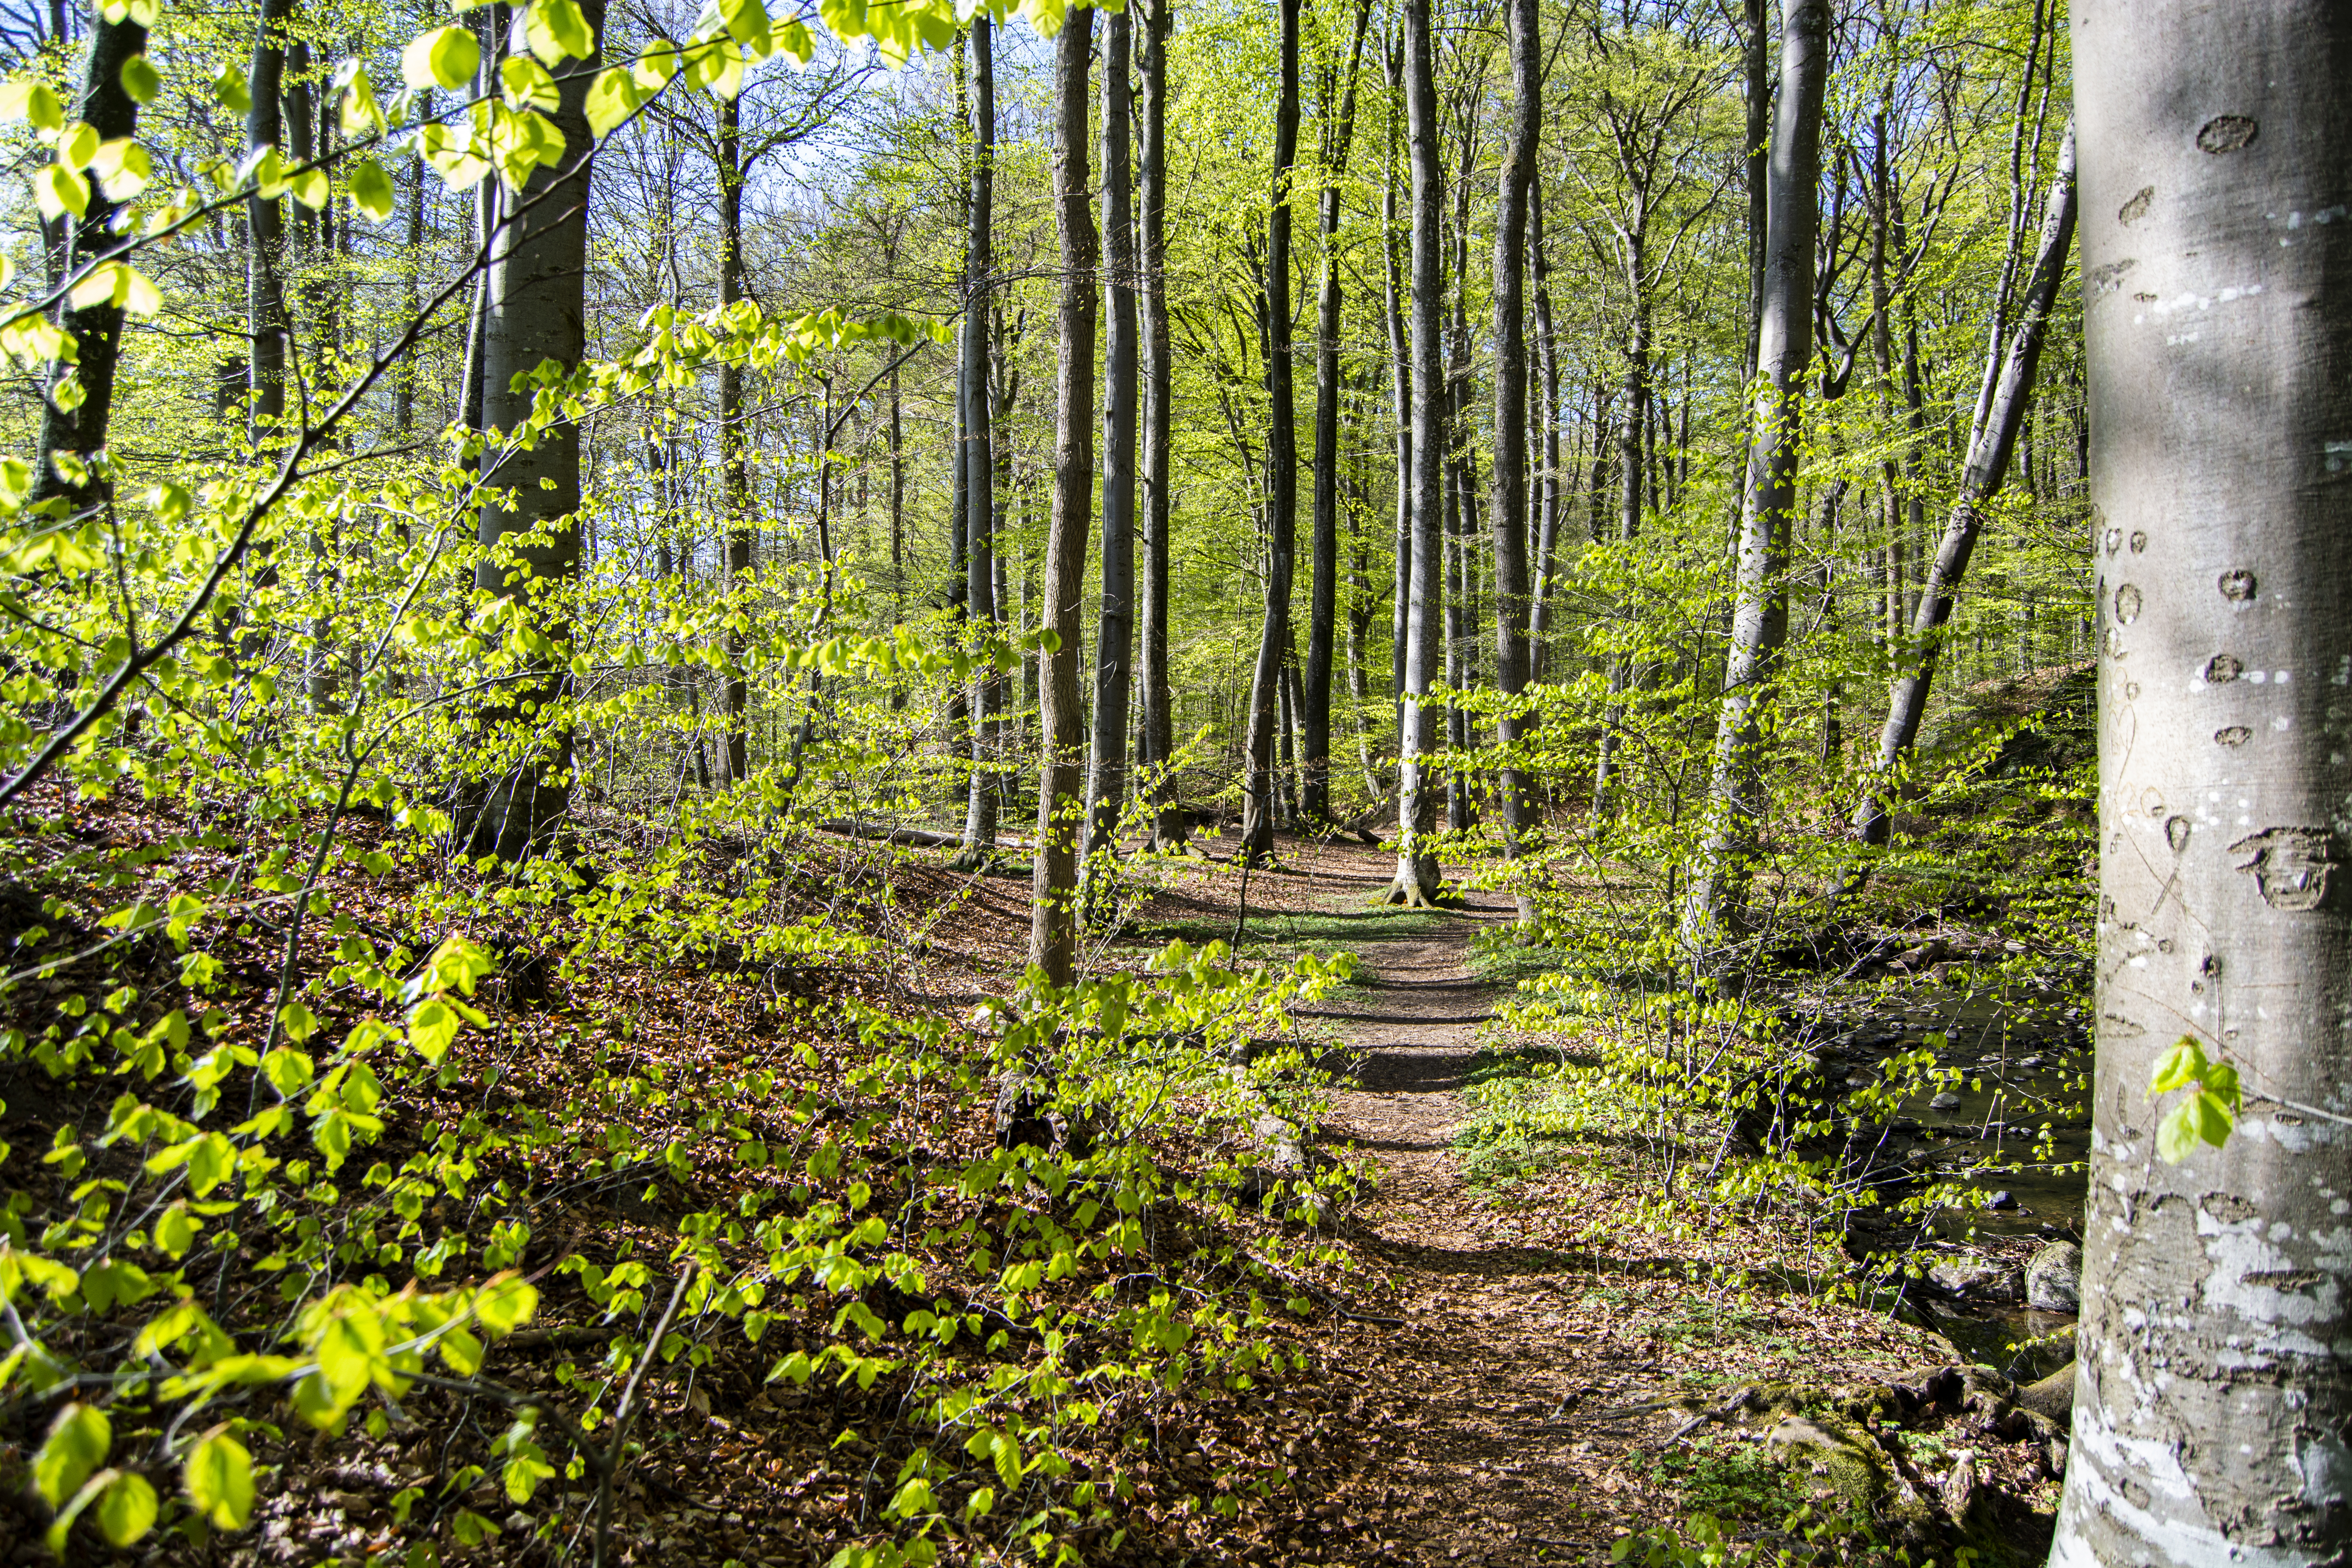
spring, forest, trees, nature, blossom, springtime, green, landscape, plant, plant community, tree, natural landscape, wood, terrestrial plant, trunk, grass, biome, deciduous, woody plant, groundcover, grove, People in nature, spruce fir forest, woodland, temperate broadleaf and mixed forest, jungle, trail, path, old growth forest, riparian forest, Northern hardwood forest, temperate coniferous forest, tropical and subtropical coniferous forests, valdivian temperate rain forest, vascular plant, plant stem, rainforest, plantation, shrub, subshrub, soil, birch family, art